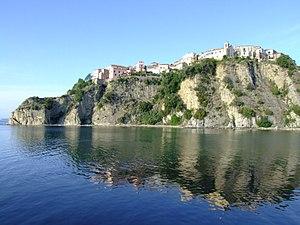
Le parc national du Cilento et du Val de Diano est un parc national italien situé dans la province de Salerne en Campanie.
Le Cilento est une région géographique d'Italie située au Sud de la province de Salerne en Campanie, qui est en partie comprise dans le parc national du Cilento et du Val de Diano.